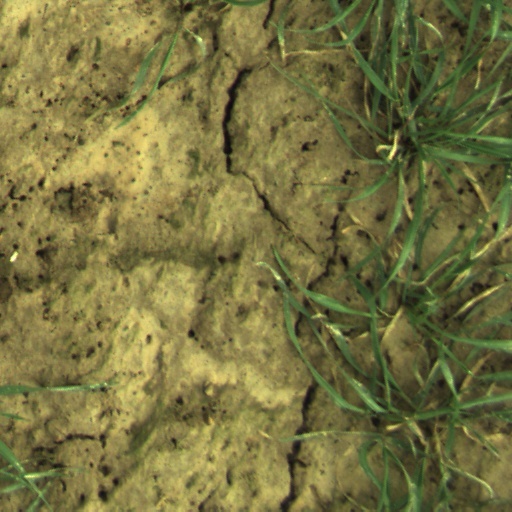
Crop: wheat